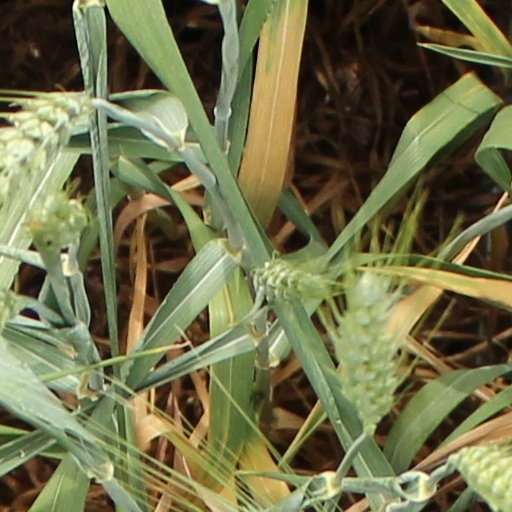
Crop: wheat